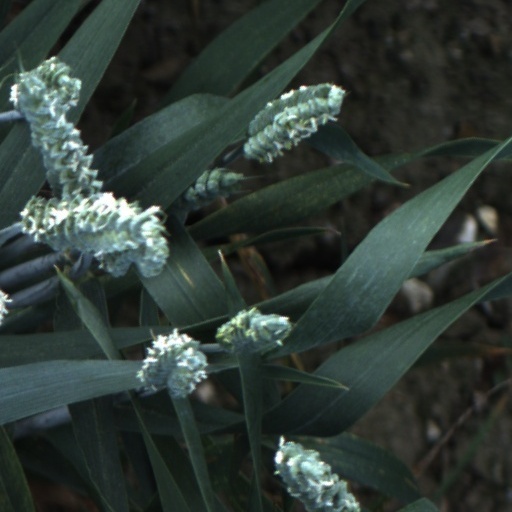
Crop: wheat